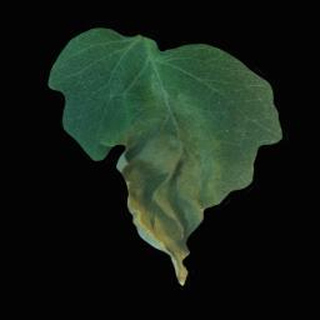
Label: tomato_late_blight